Canadian Vickers Vista

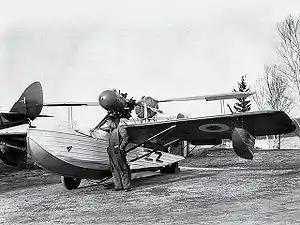

The Canadian Vickers Vista was a Canadian-designed single-seat flying boat.